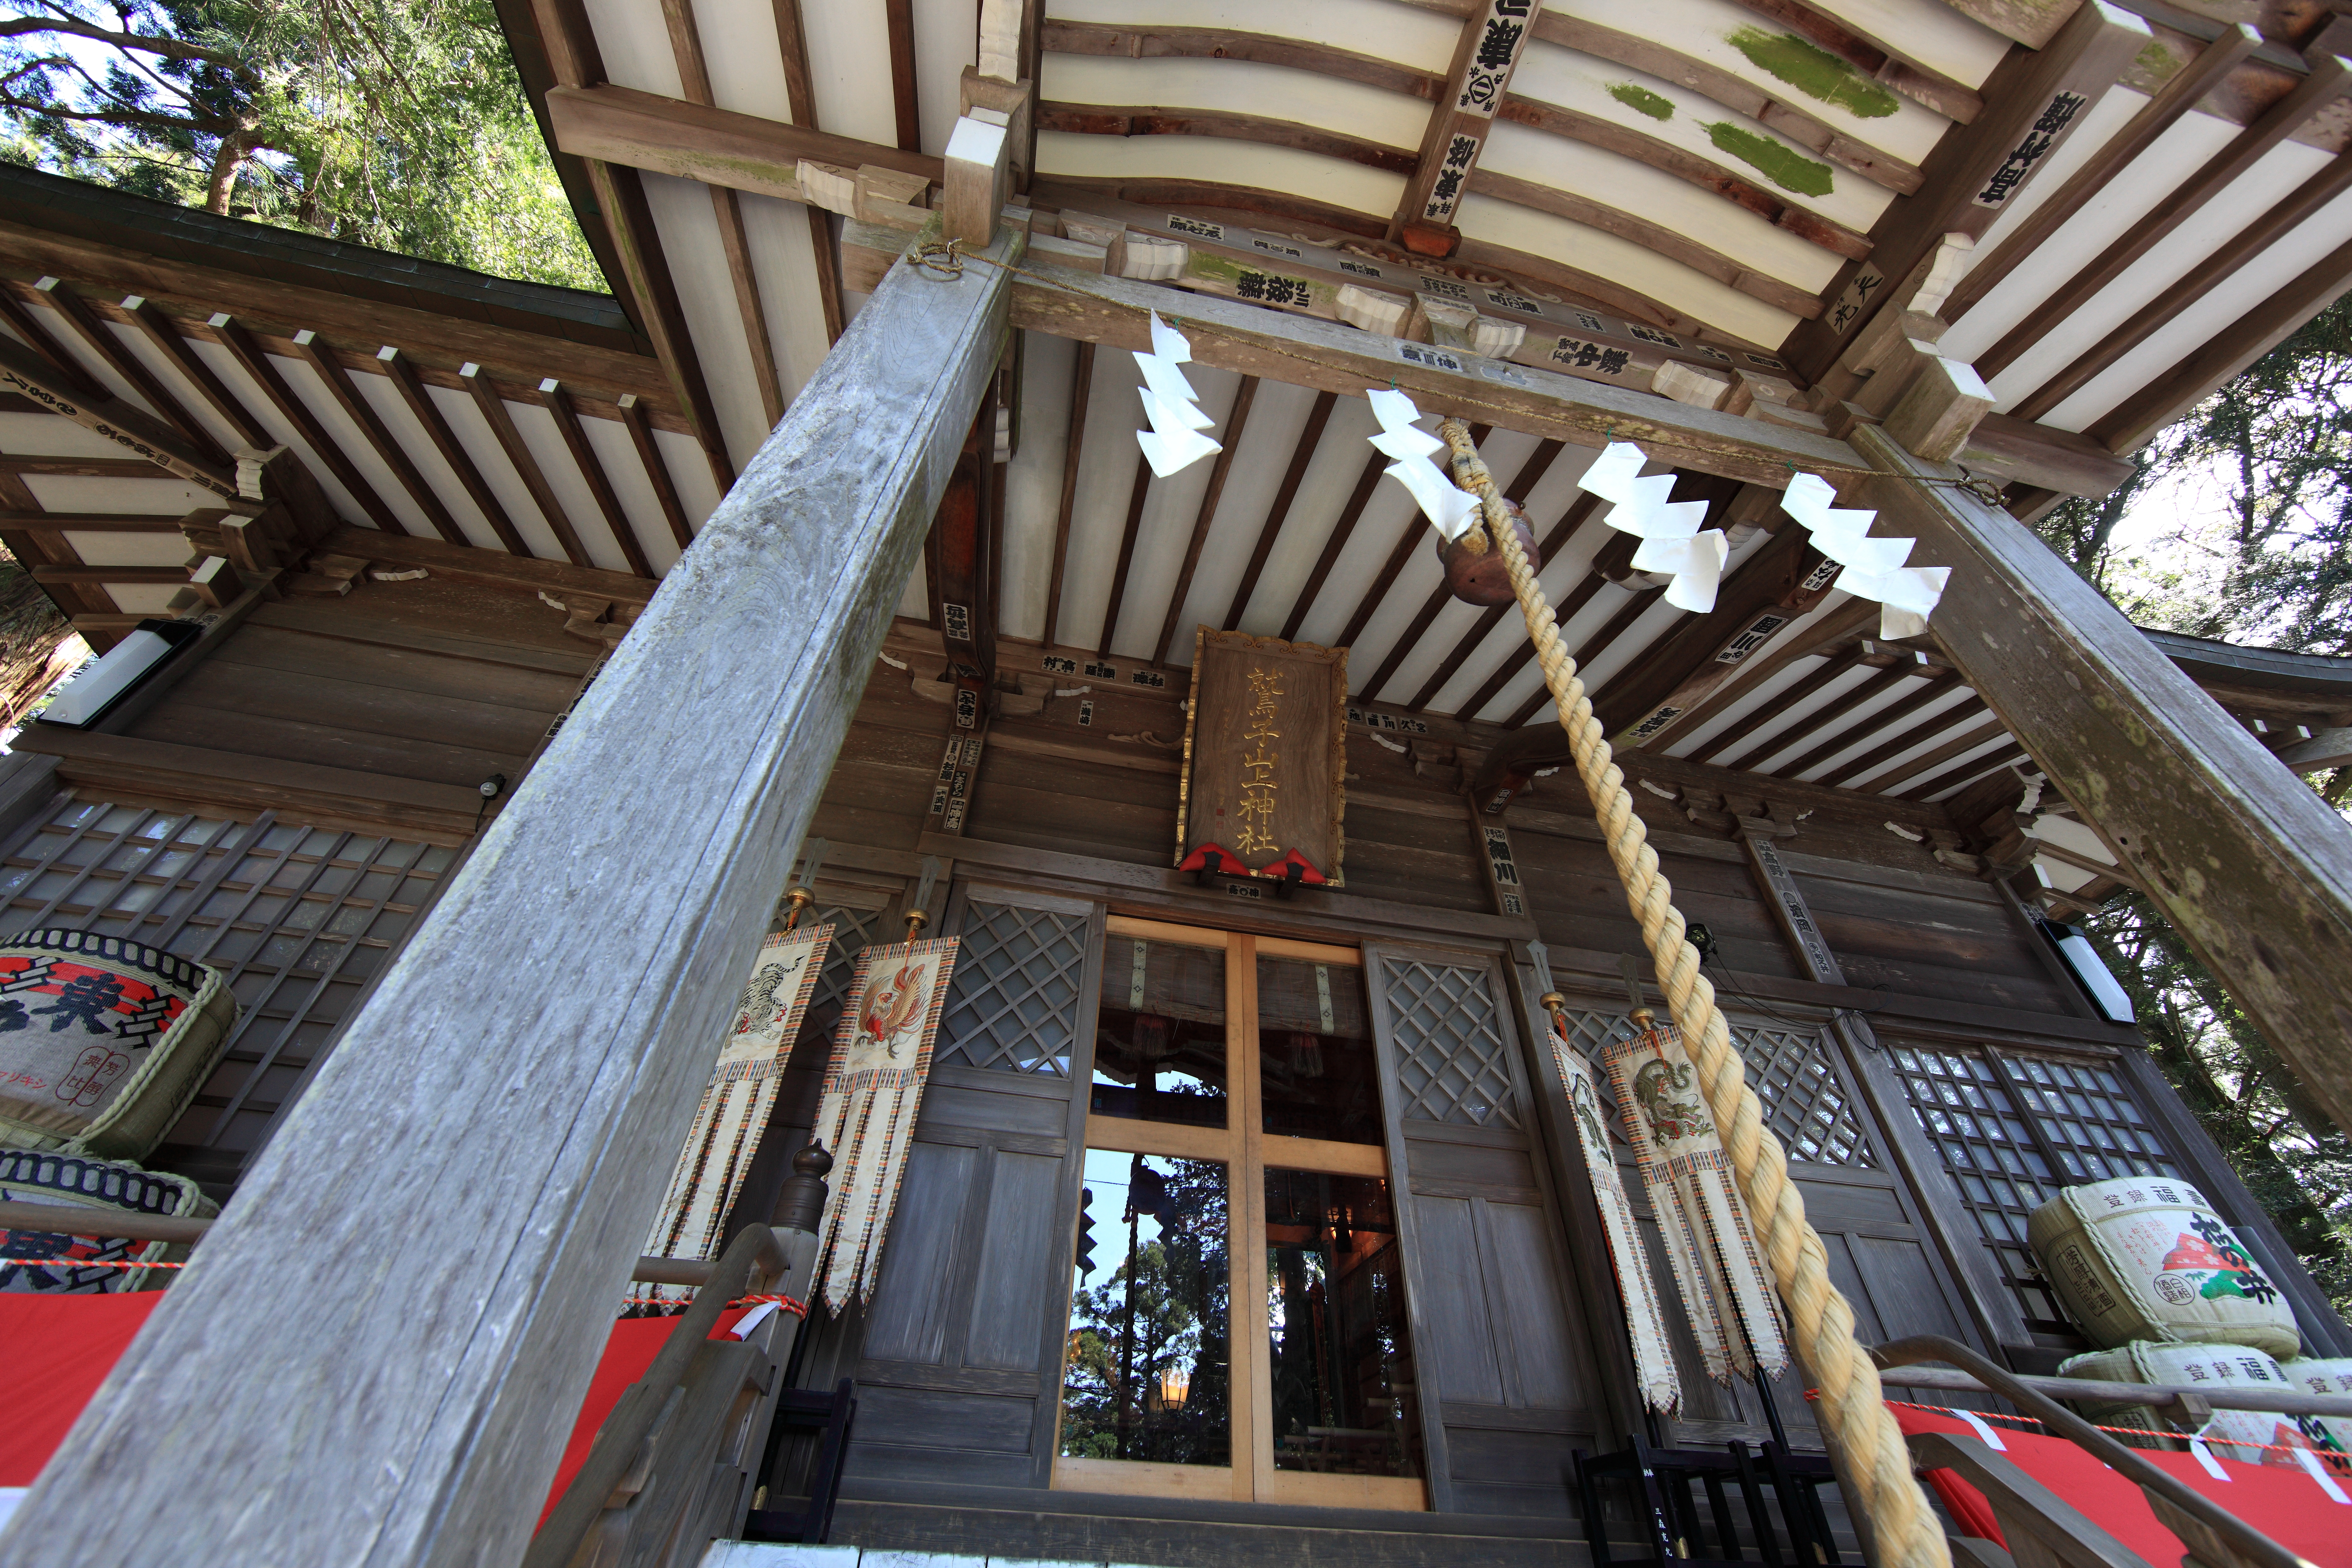
architecture, wood, roof, building, high, shrine, tochigi, 5d, hires, markii, hi, res, resolution, nasu, torinokosanshoujinja, outdoor structure